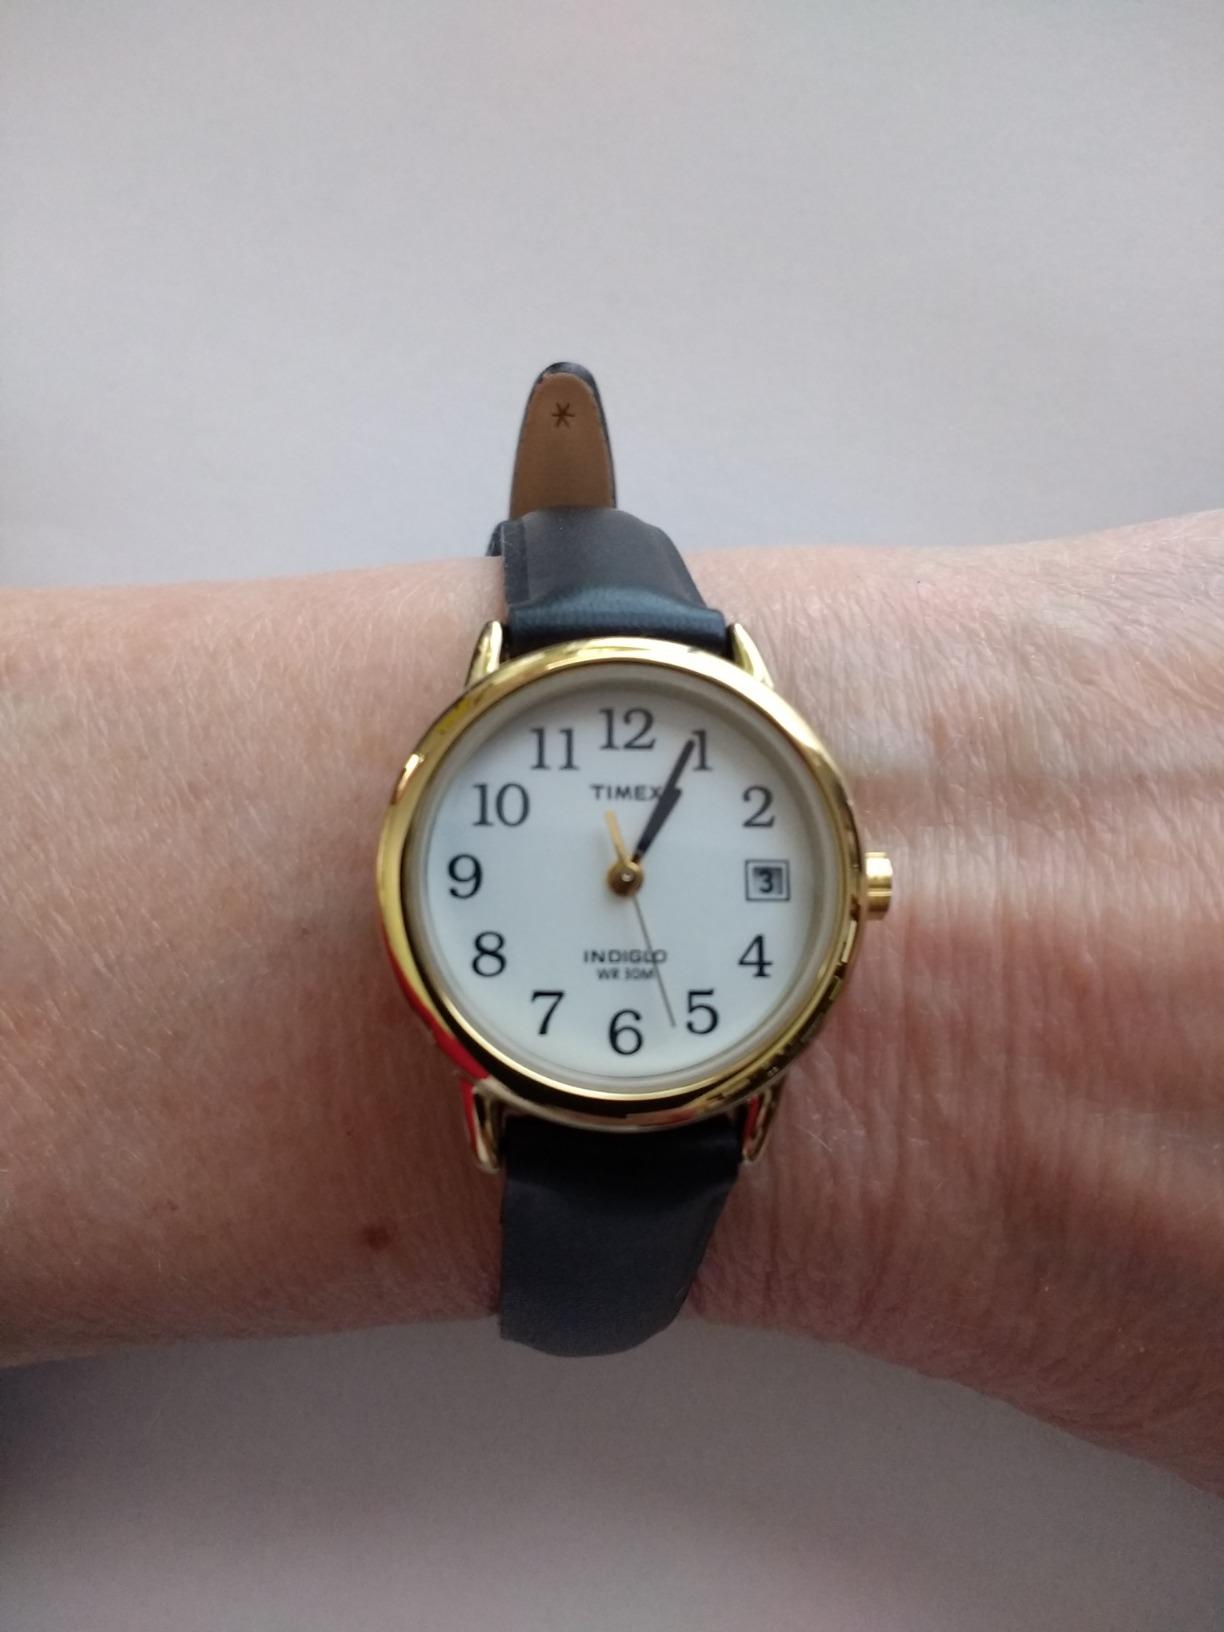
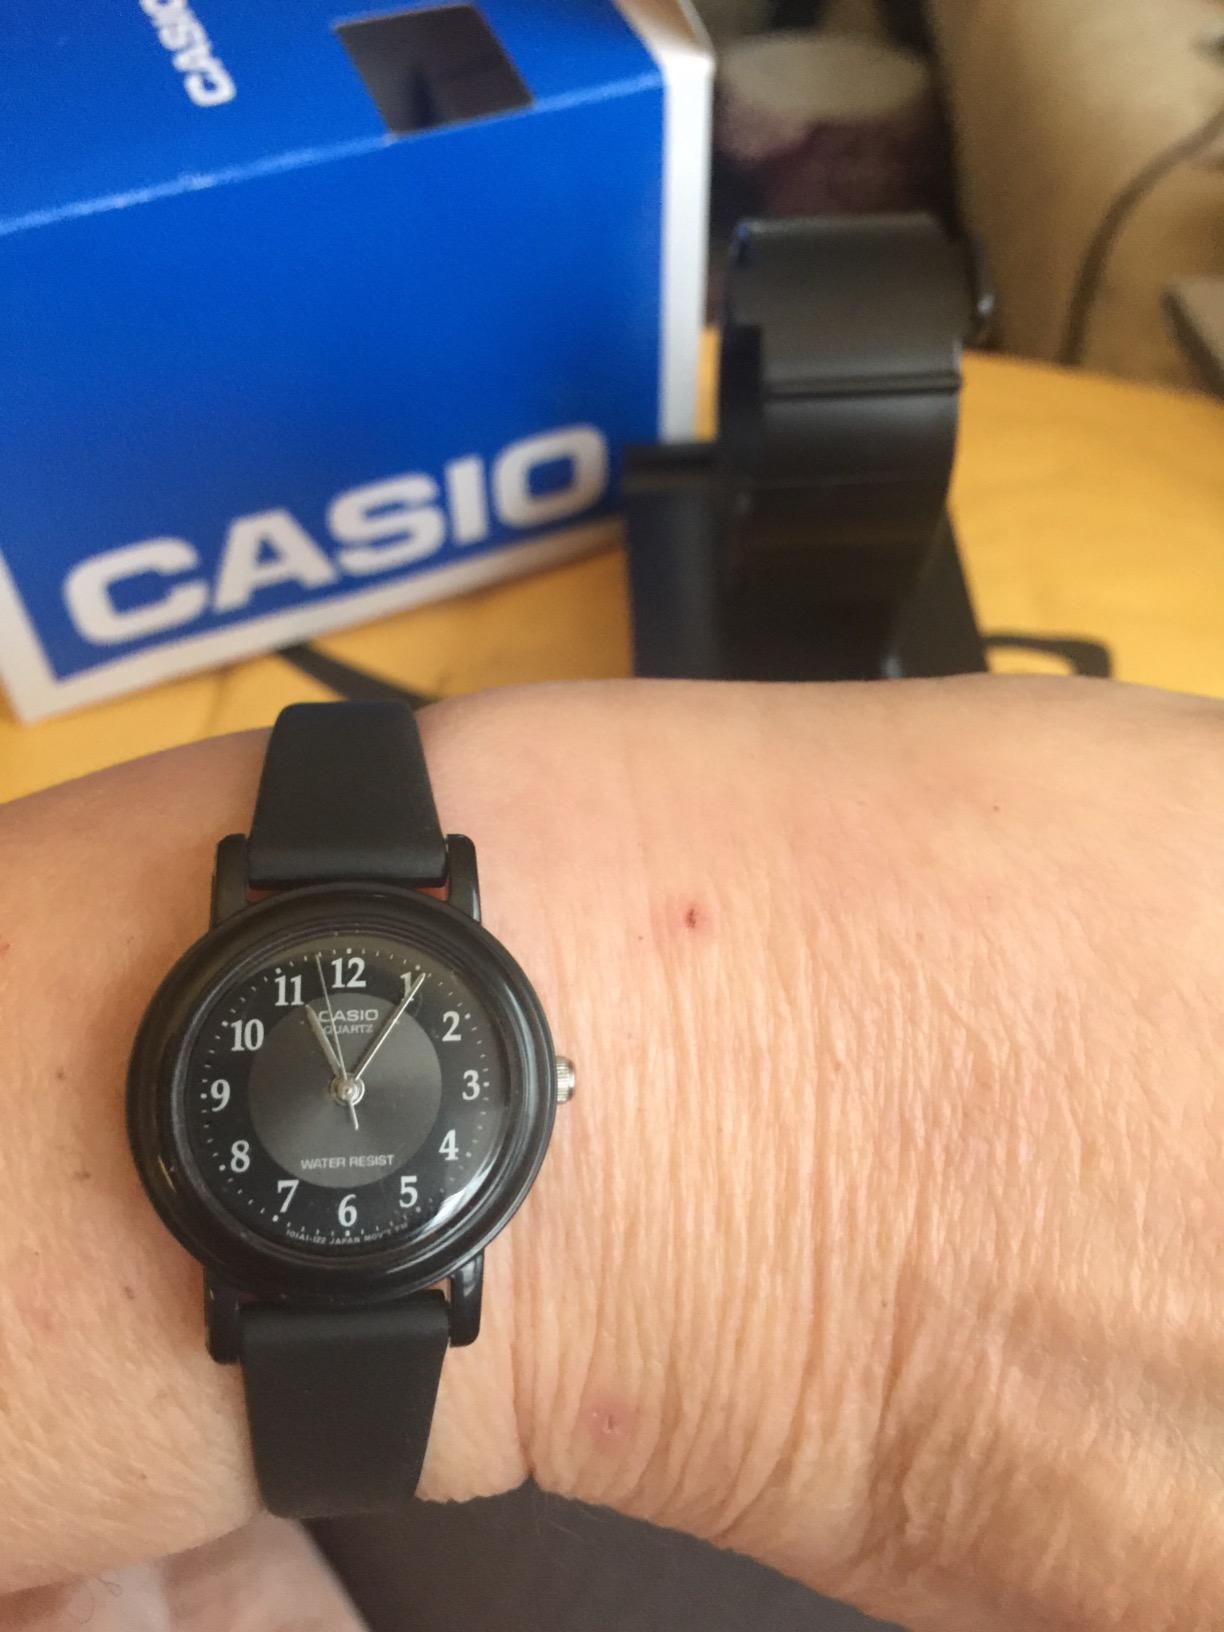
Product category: accessories_watch
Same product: no